Miltonduff

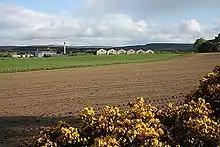
Miltonduff whisky distillery

Miltonduff Distillery is a Scotch whisky distillery in the village. Built in 1824, it is currently owned by Pernod Richard.